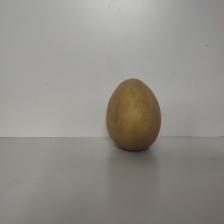
Size: Large